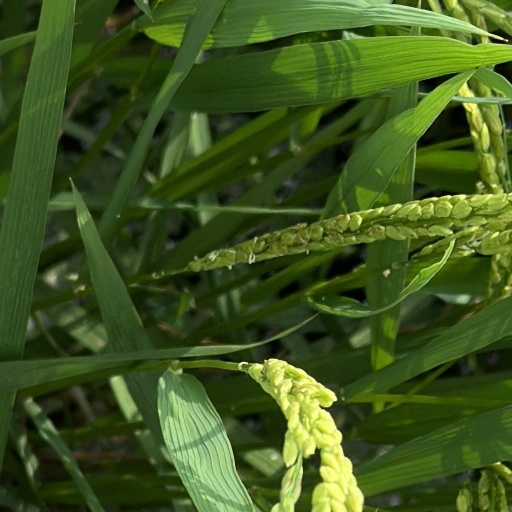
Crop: rice